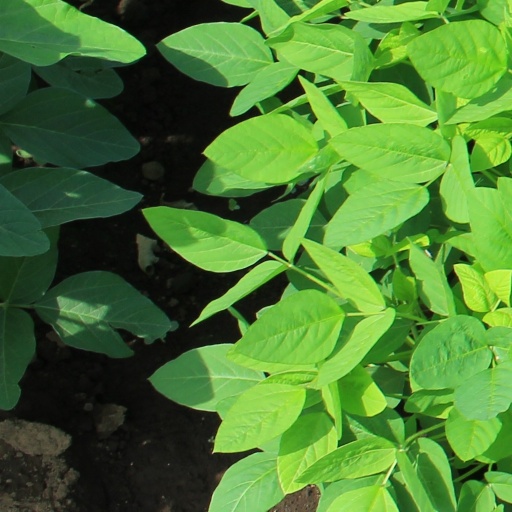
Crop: soybean